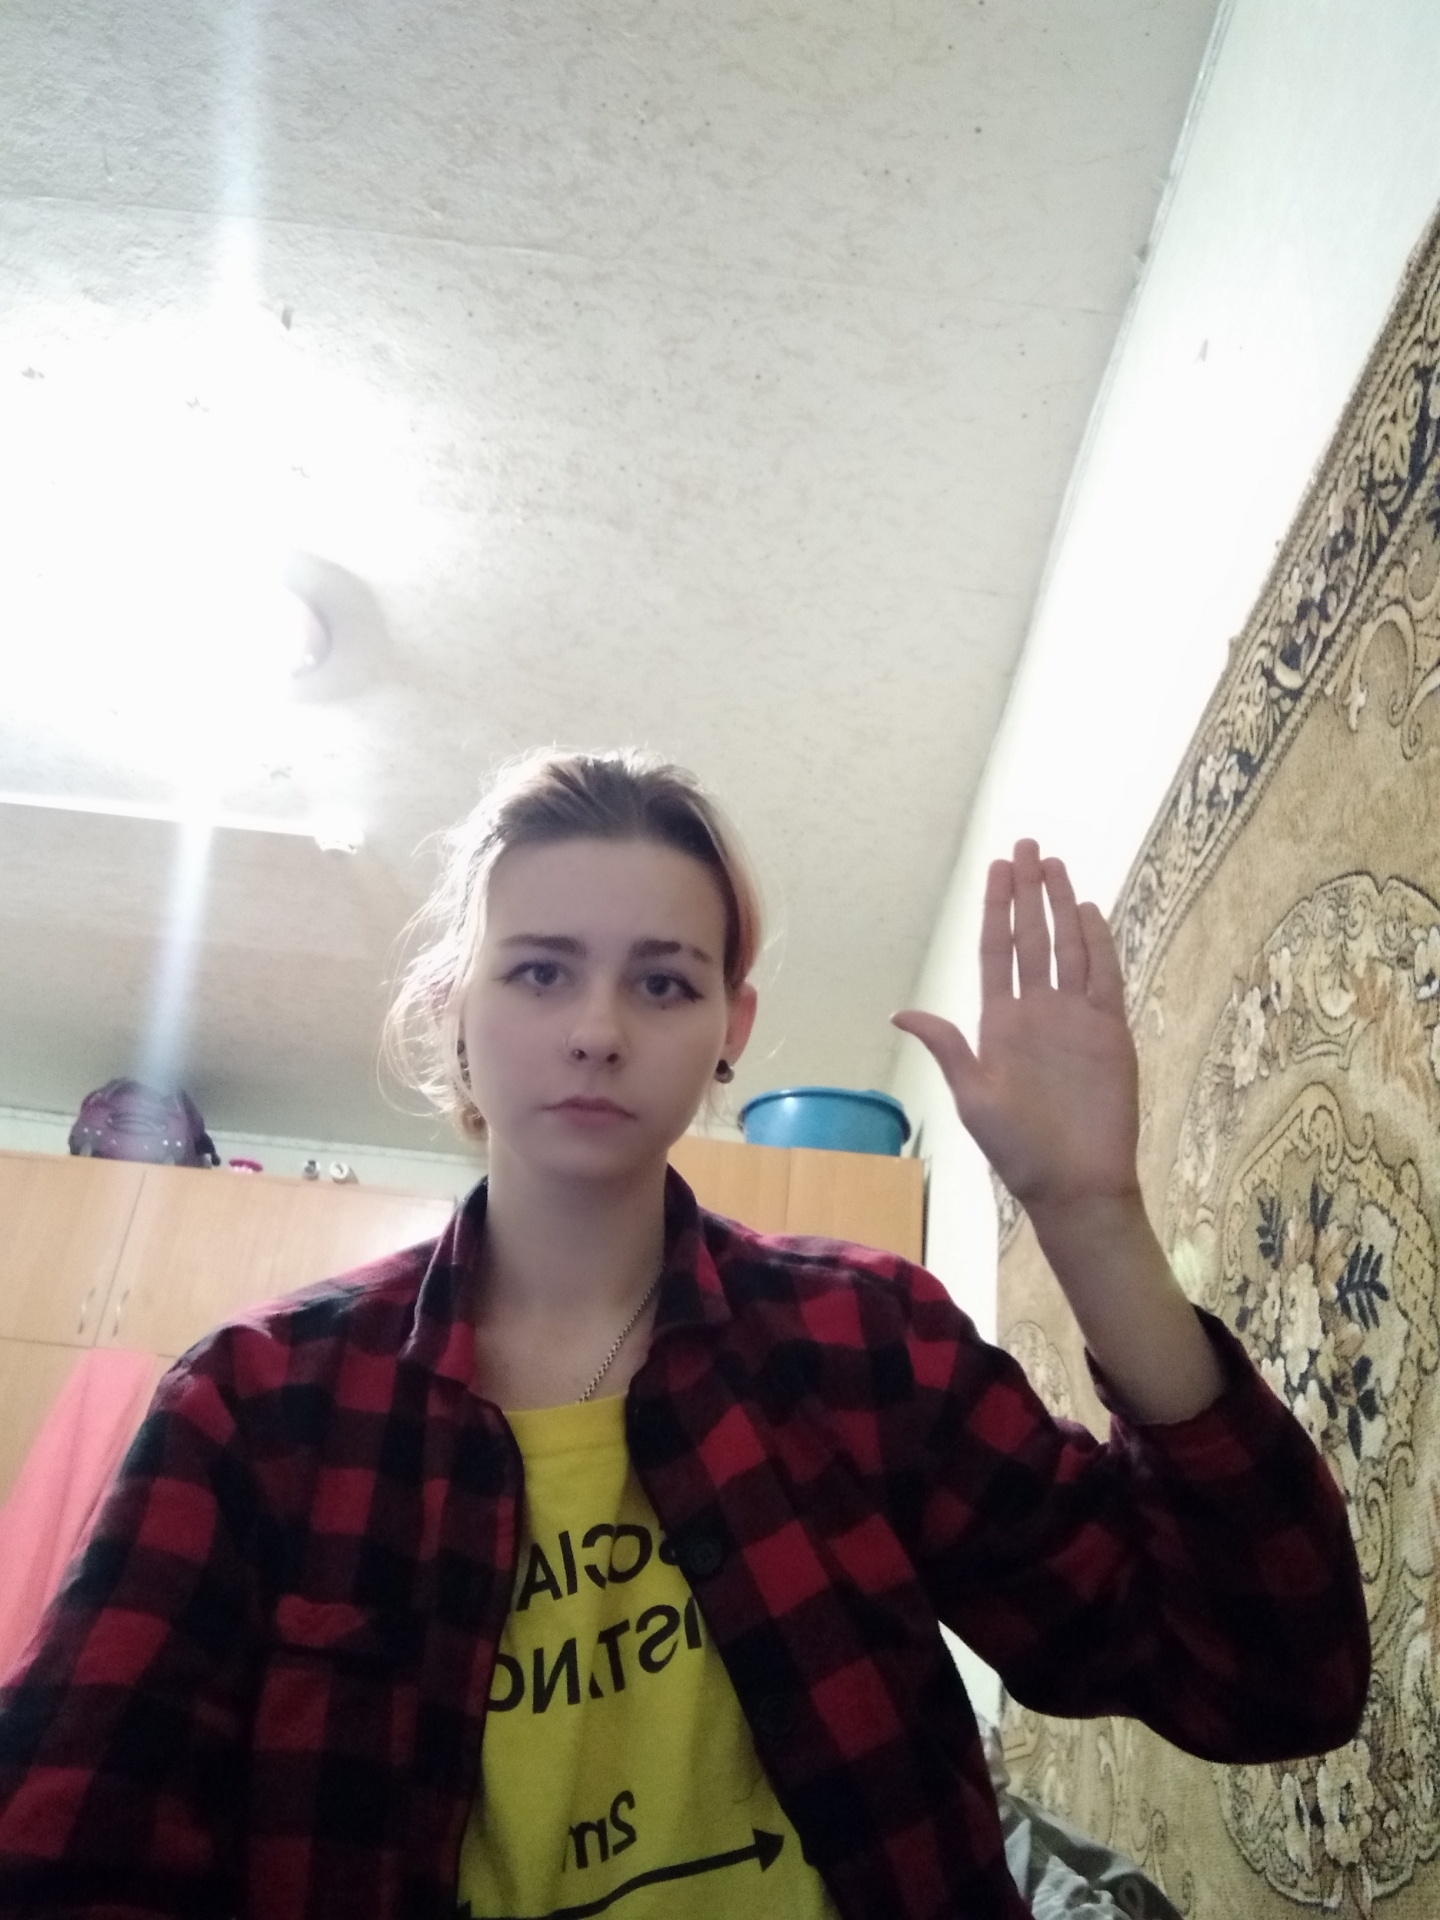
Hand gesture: stop